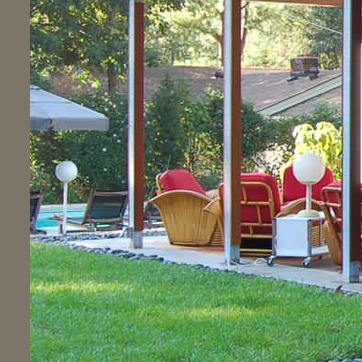
Material: fabric